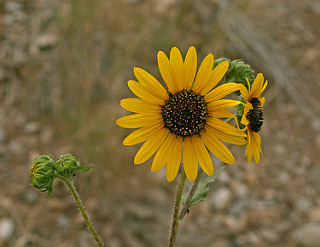
Flower: sunflower